London Buses route 10

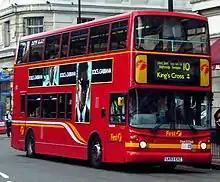
First London TransBus ALX400 bodied TransBus Trident in October 2007

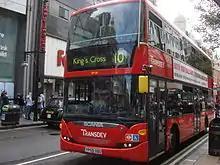
Transdev London Scania OmniCity on Oxford Street in July 2010

Route 10 commenced on 13 August 1988 to replace route 73 between Hammersmith and Hyde Park Corner following the latter being diverted to Victoria. The initial route was between Hammersmith and King's Cross, and was run by the London United division. In April 1989, an allocation was introduced from the London Northern garage at Holloway. Route 10 was extended to the back of Holloway garage via York Way and Brecknock Road. Initially this section did not run during early mornings, late evenings or Sundays, but a Sunday service was later added. Some journeys were then extended to Archway rather than terminating in Tufnell Park. These were then withdrawn, but were reinstated following the withdrawal of local route C12 in 1998.